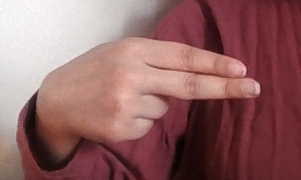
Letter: ain